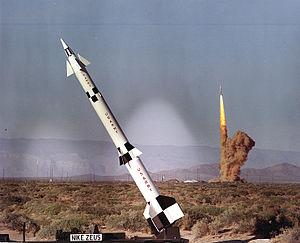
Le Nike Zeus est un système de missiles antibalistiques mis au point par l'armée américaine à la fin des années 1950 et au début des années 1960, visant à détruire les missiles balistiques intercontinentaux soviétiques avant qu'ils ne puissent frapper des cibles aux États-Unis.